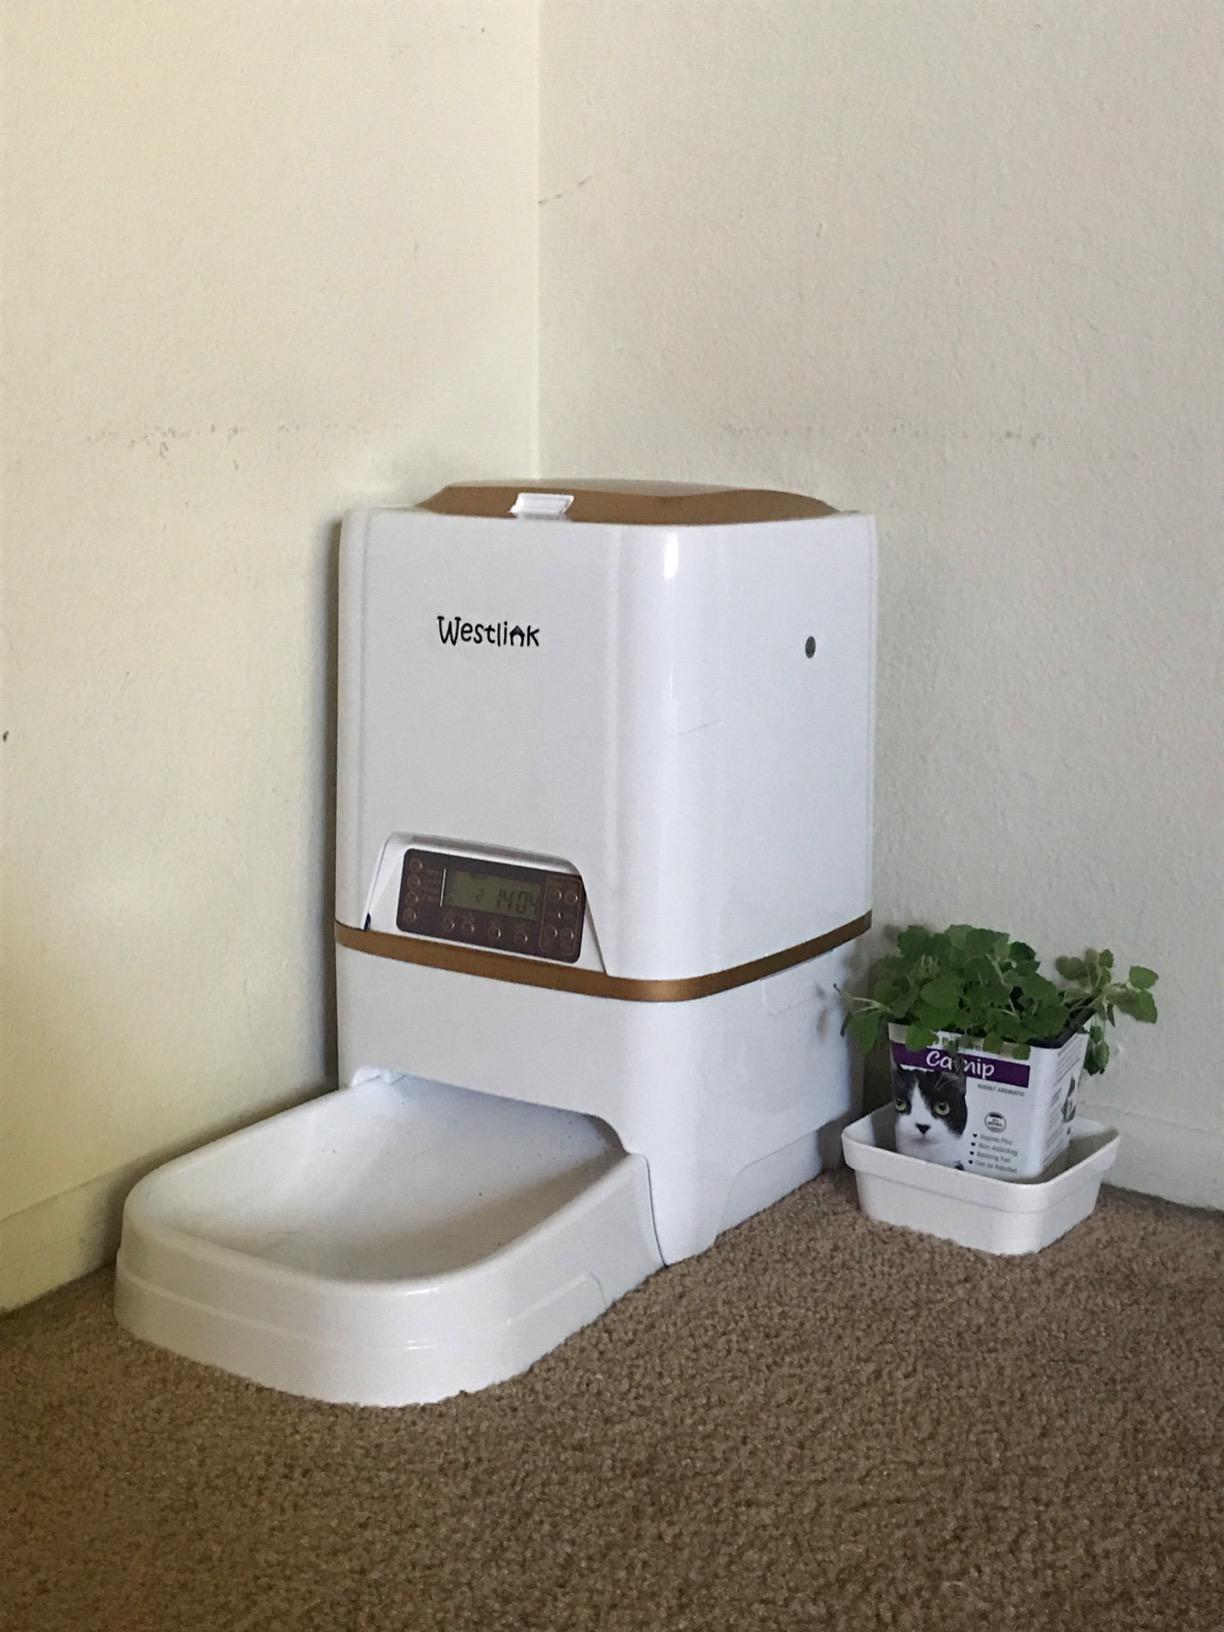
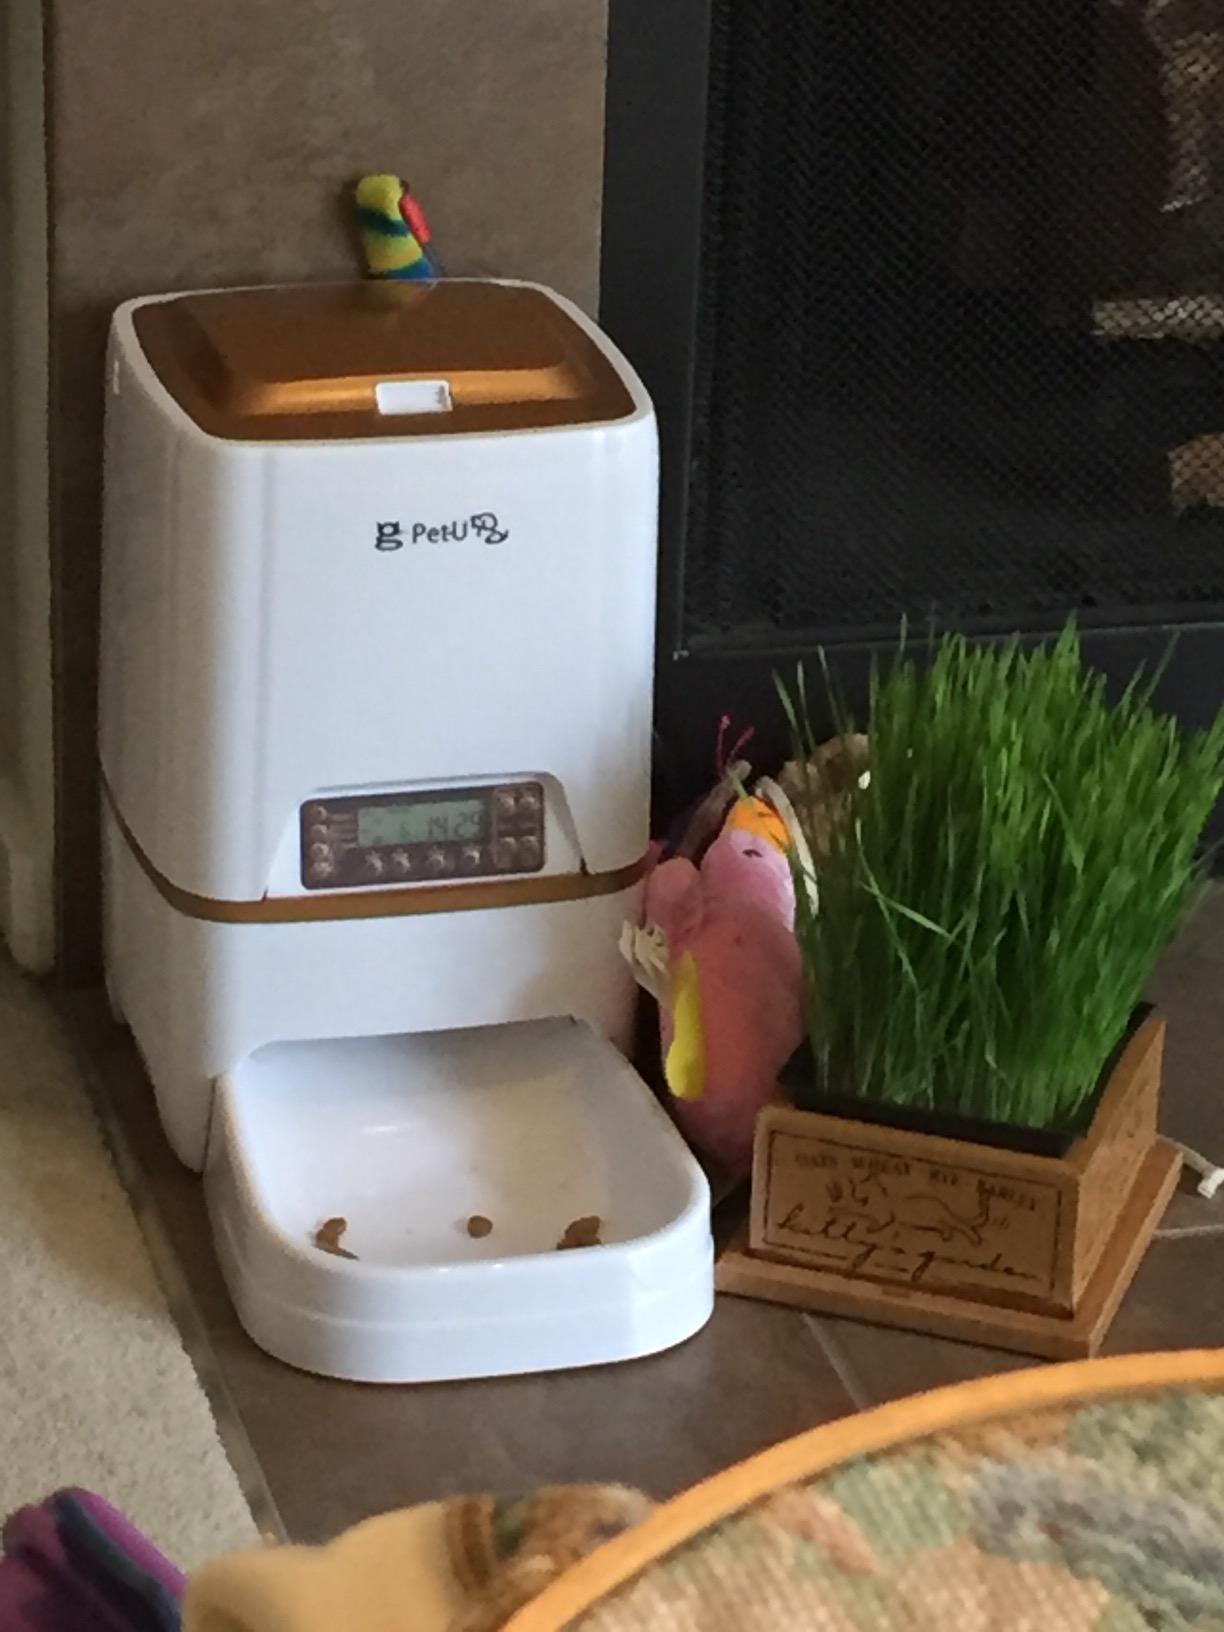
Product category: items_feeder
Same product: yes